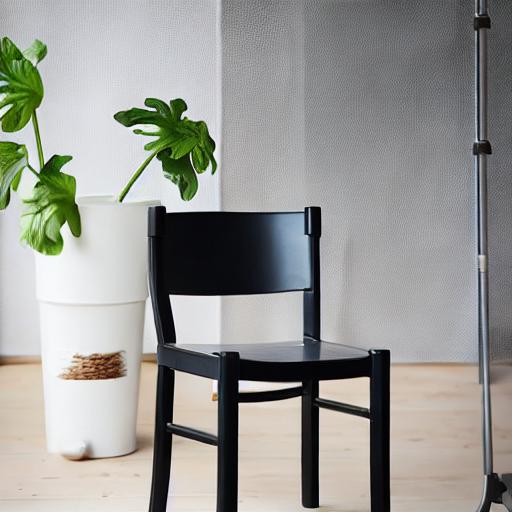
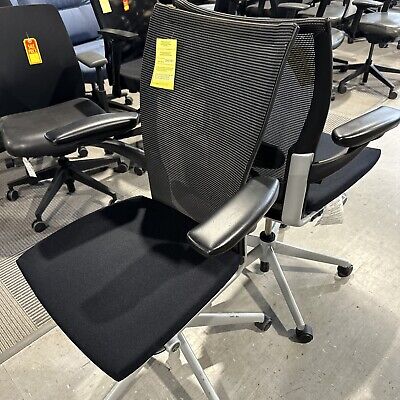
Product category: items_chair
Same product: no